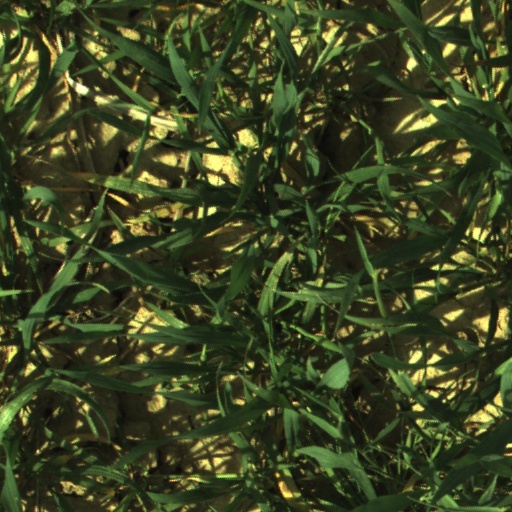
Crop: wheat